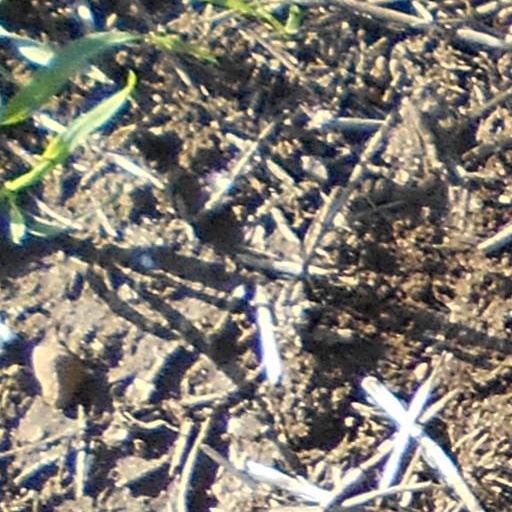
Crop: wheat